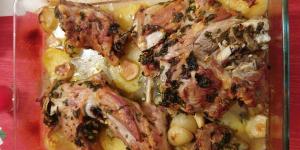
cordero asado tradicicional